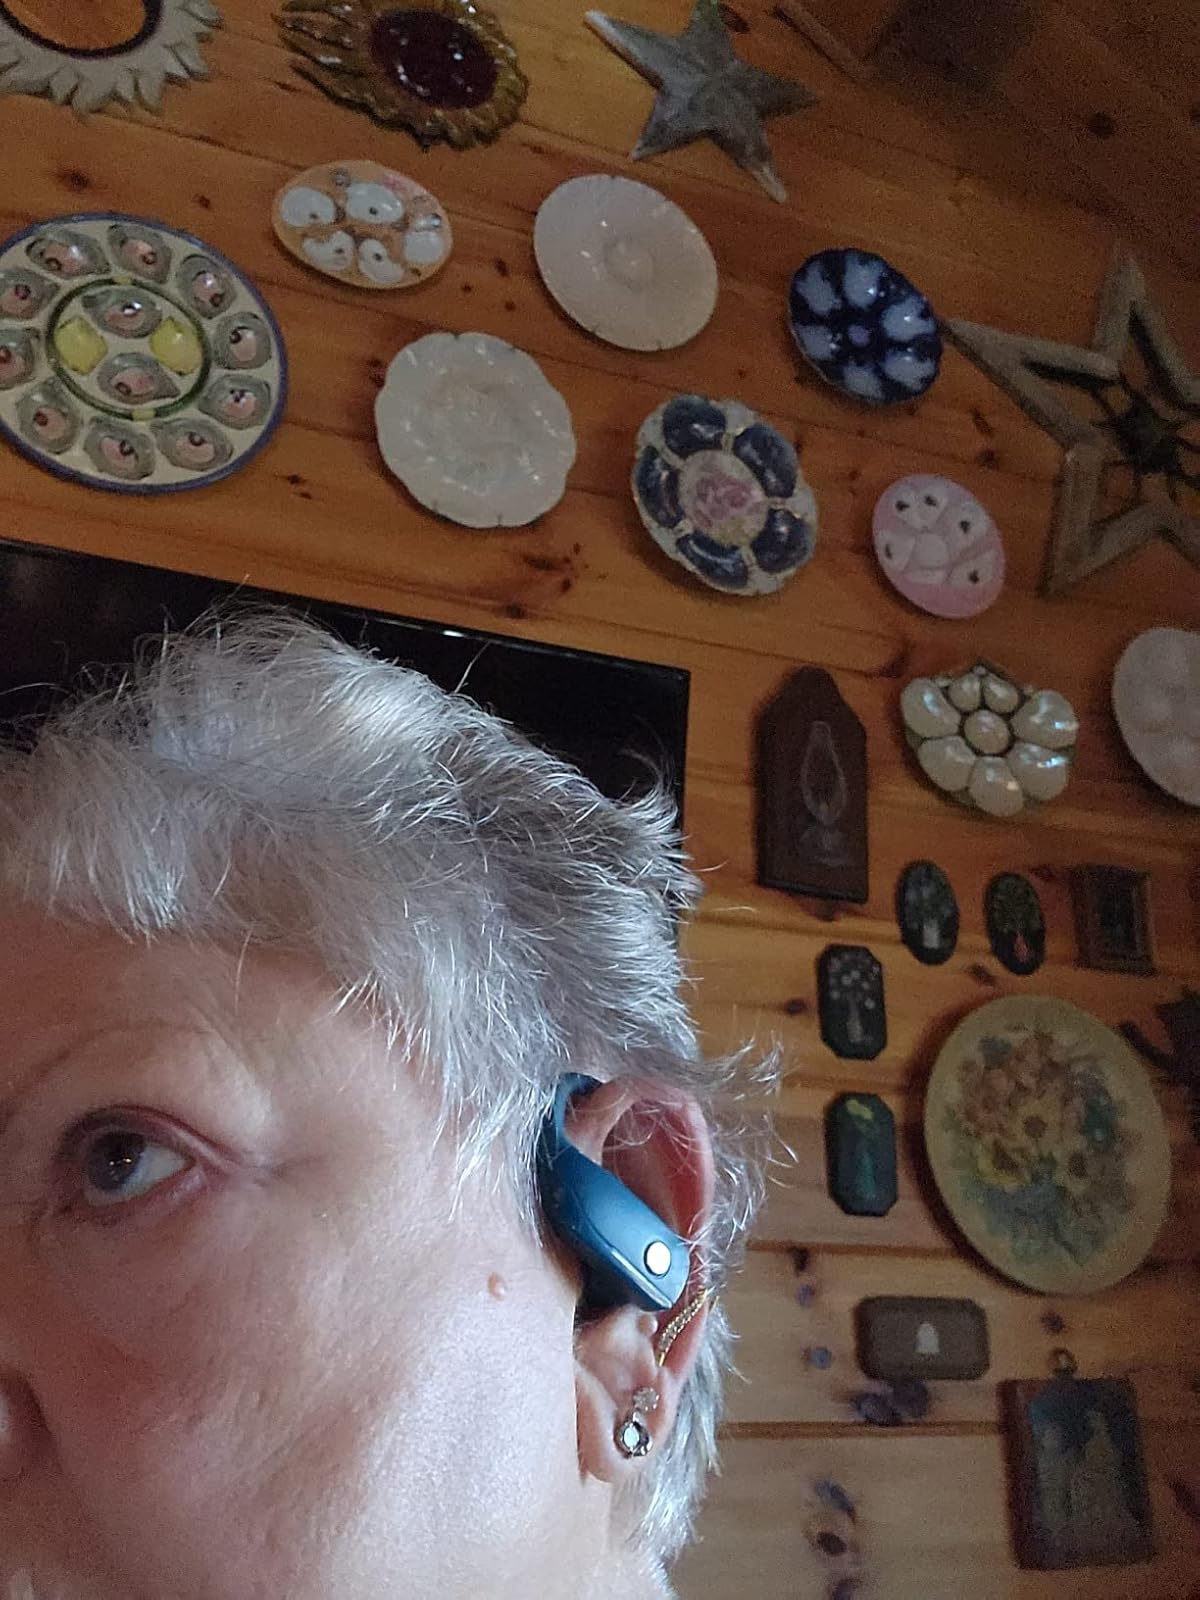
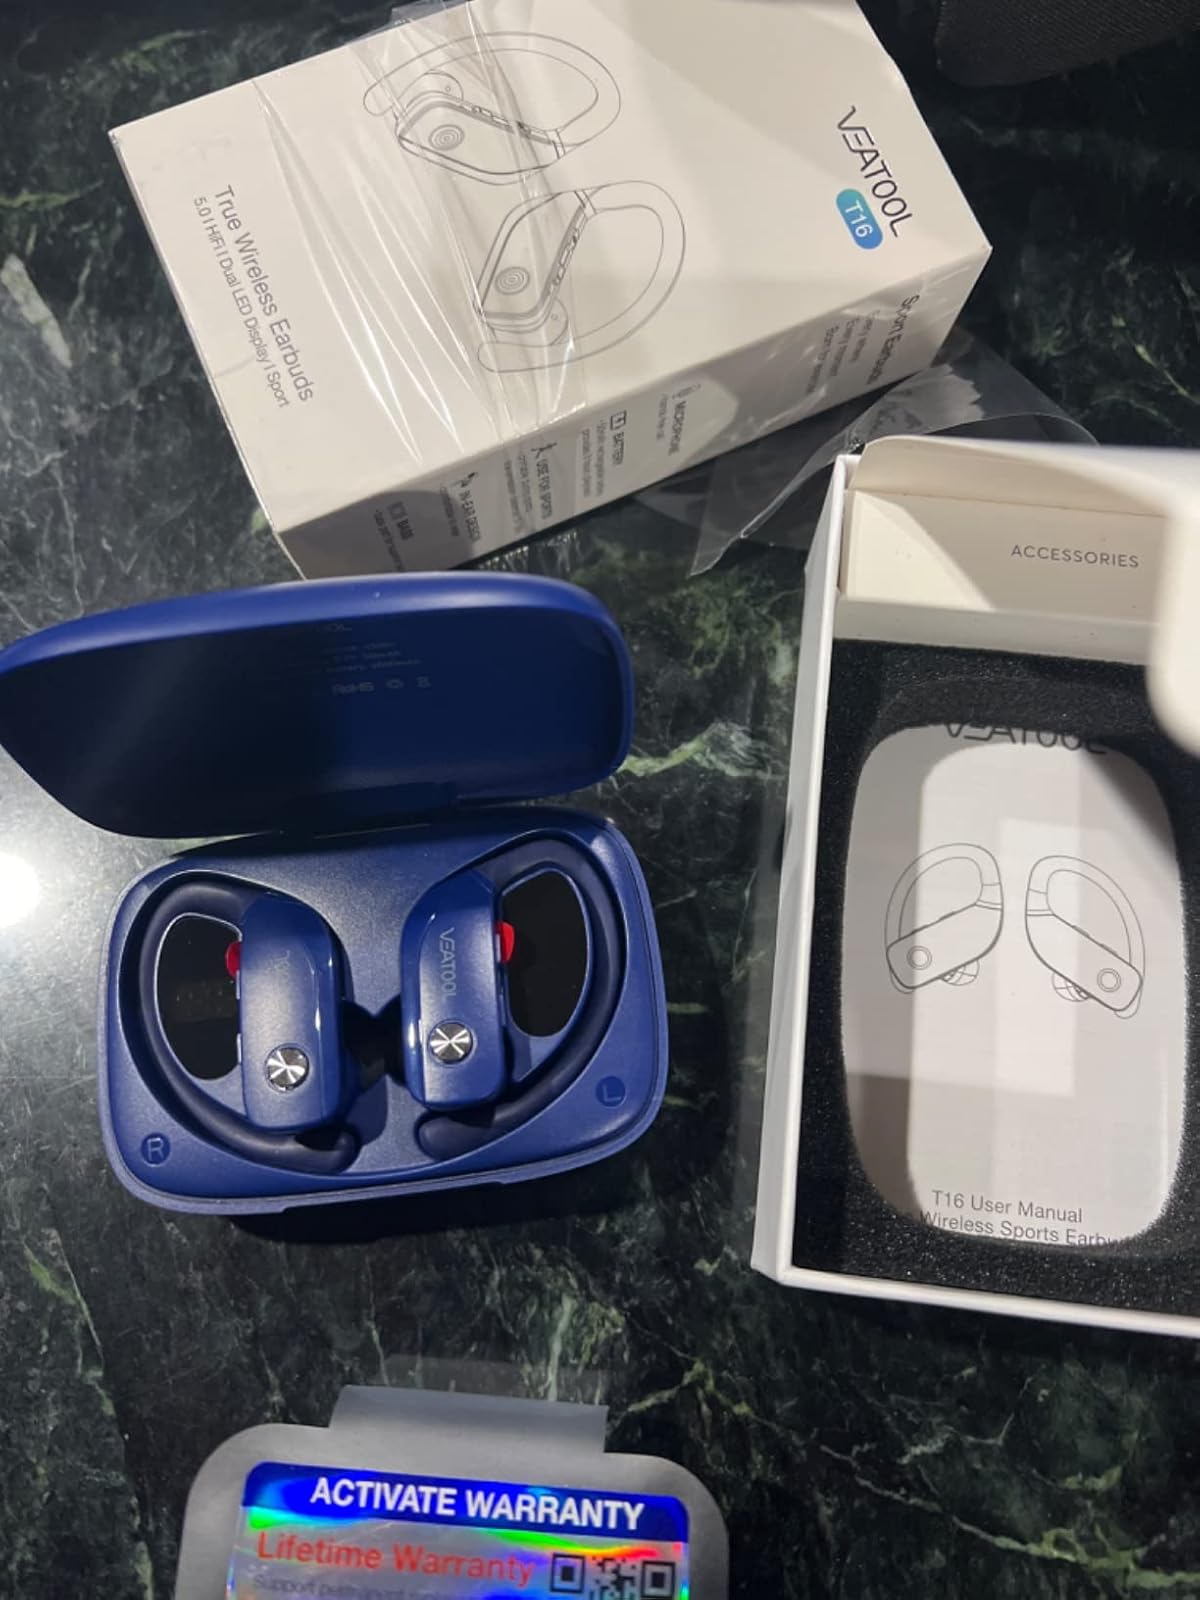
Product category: earbuds
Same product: no